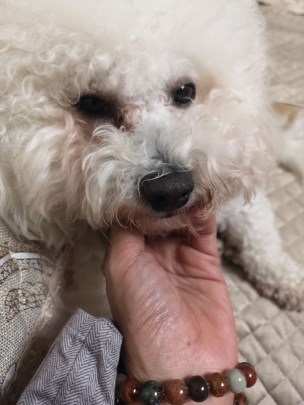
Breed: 3083-n000117-Bichon_Frise